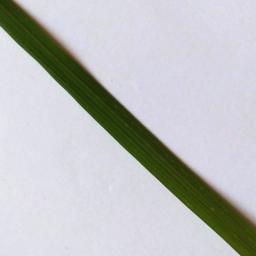
Label: Rice___Healthy